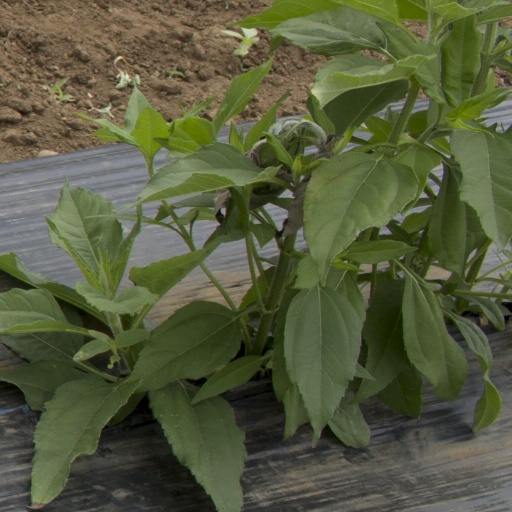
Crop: Jerusalem artichoke